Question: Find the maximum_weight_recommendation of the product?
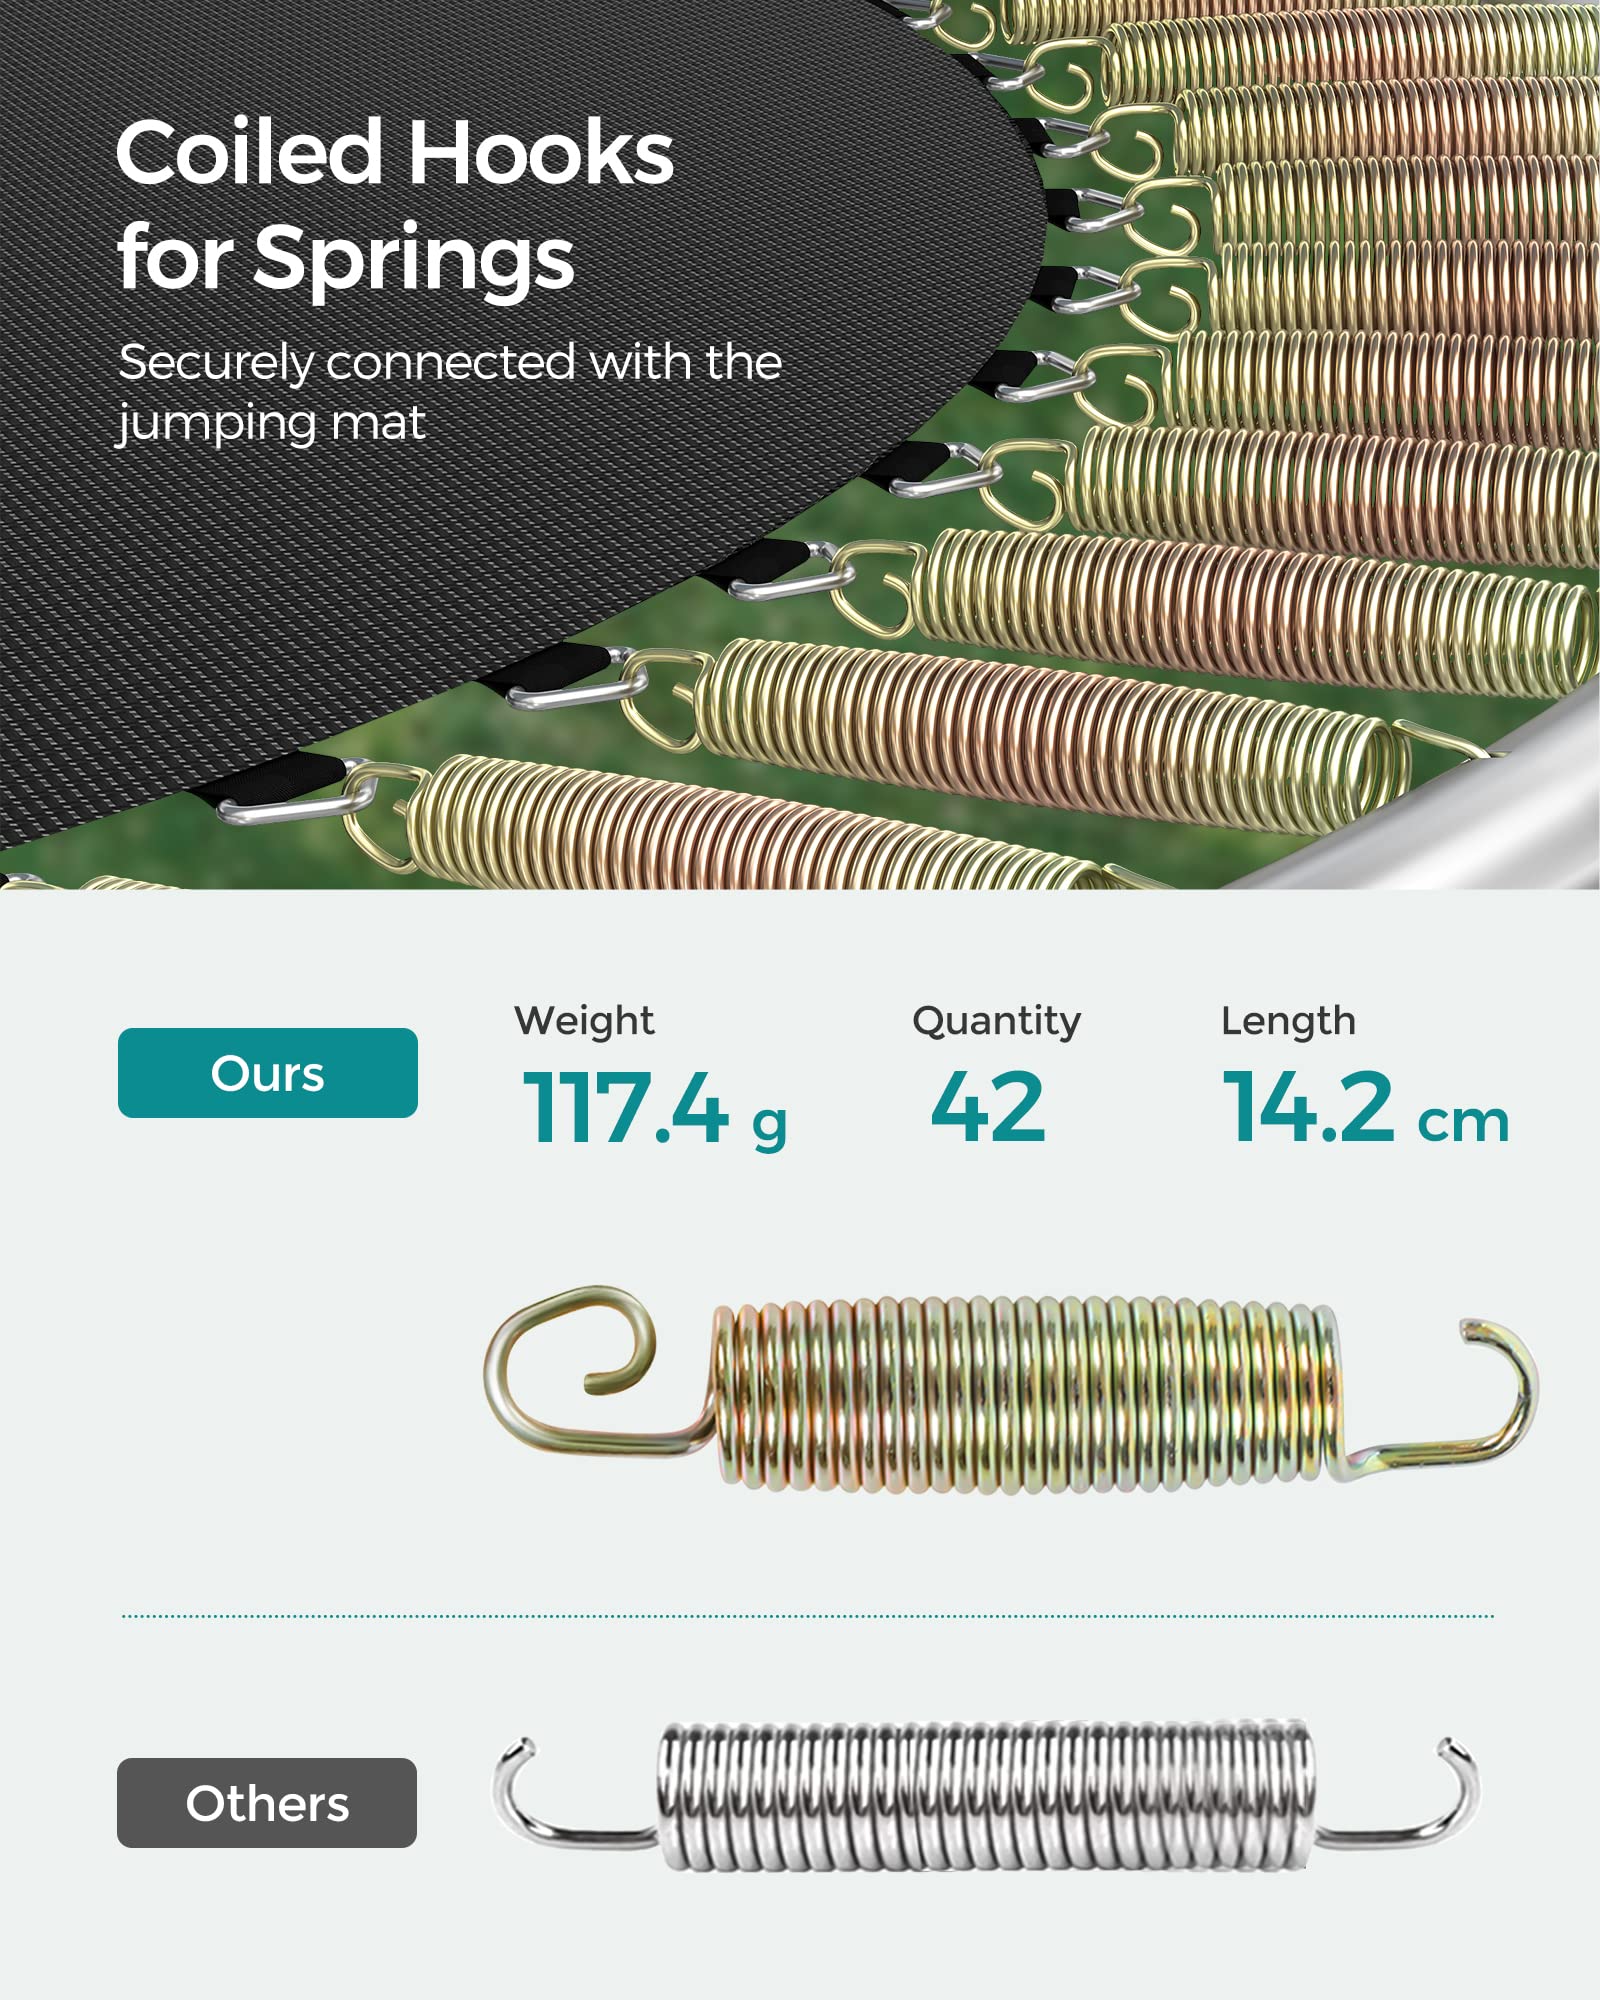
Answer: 117.4 gram